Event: Nepal Earthquake
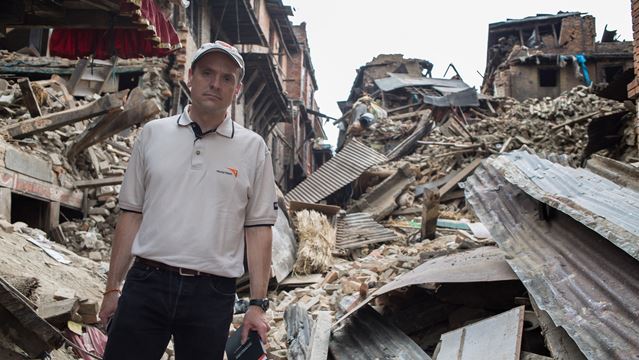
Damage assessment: damage